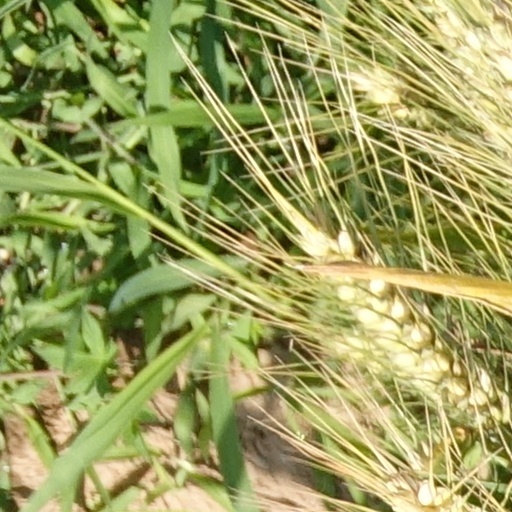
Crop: wheat